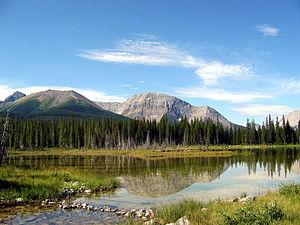
Le pays de Kananaskis, en anglais : Kananaskis Country, est un système de parcs situé à l'ouest de Calgary, Alberta au Canada, au pied des montagnes Rocheuses canadiennes.
Le sommet du G8 2002, 28ᵉ réunion du G8, réunissait les dirigeants des 7 pays démocratiques les plus industrialisés et la Russie, ou G8, du 26 au 27 juin 2002, dans la ville canadienne de Kananaskis Village.
Le District d'amélioration de Kananaskis est une communauté de la province d’Alberta dont le nom est d’origine amérindienne. Elle compte environ 150 habitants et se situe au pied des Montagnes Rocheuses, à environ 100 kilomètres de Calgary.